Linen

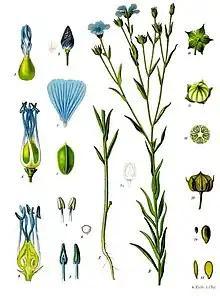
Details of the flax plant, from which linen fibers are derived

Many products can be made with linen, such as clothing, bed sheets, aprons, bags, towels (swimming, bath, beach, body and wash towels), napkins, runners, and upholstery. It is used especially in sailcloth and lent cloth, sewing threads, handkerchiefs, table cloth, sheets, collars, cuffs etc..